Question: Please indicate a possible affordance area of the beat_drum that can be used for striking
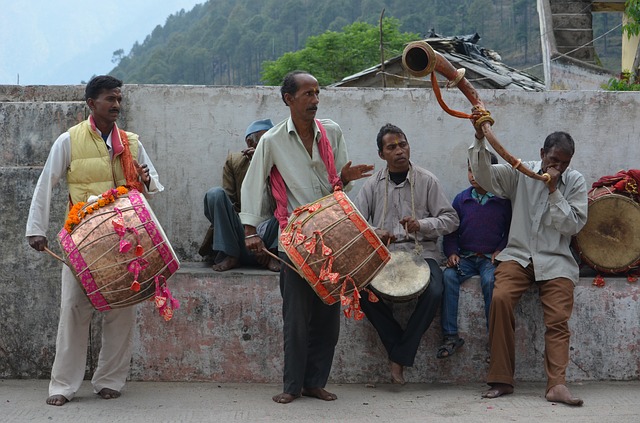
Answer: [352.5, 241, 431.5, 301]